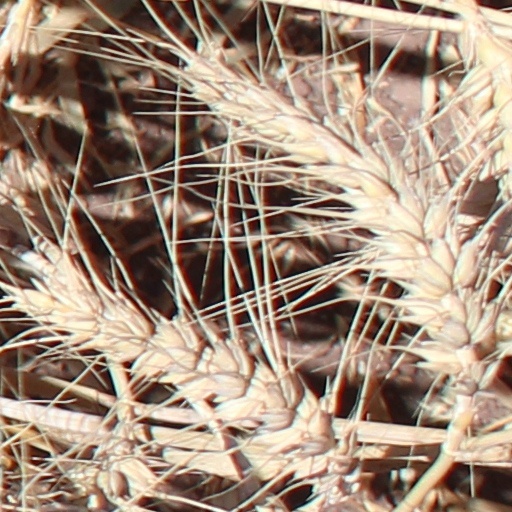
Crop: wheat